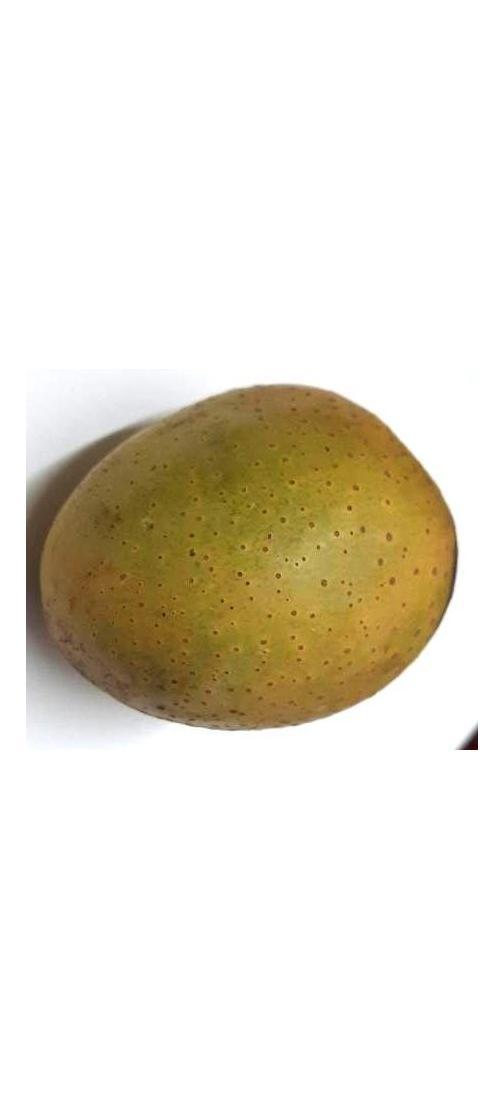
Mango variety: Gourmoti